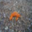
Label: cra